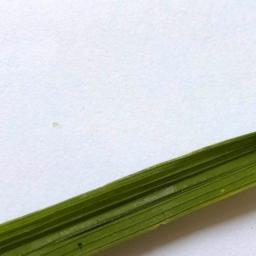
Label: Rice___Healthy